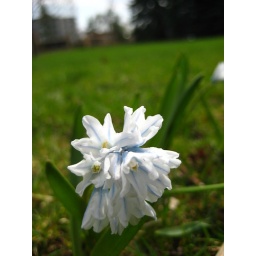
Some beautiful white and blue flowers that were growing in the grass by a tree. :)